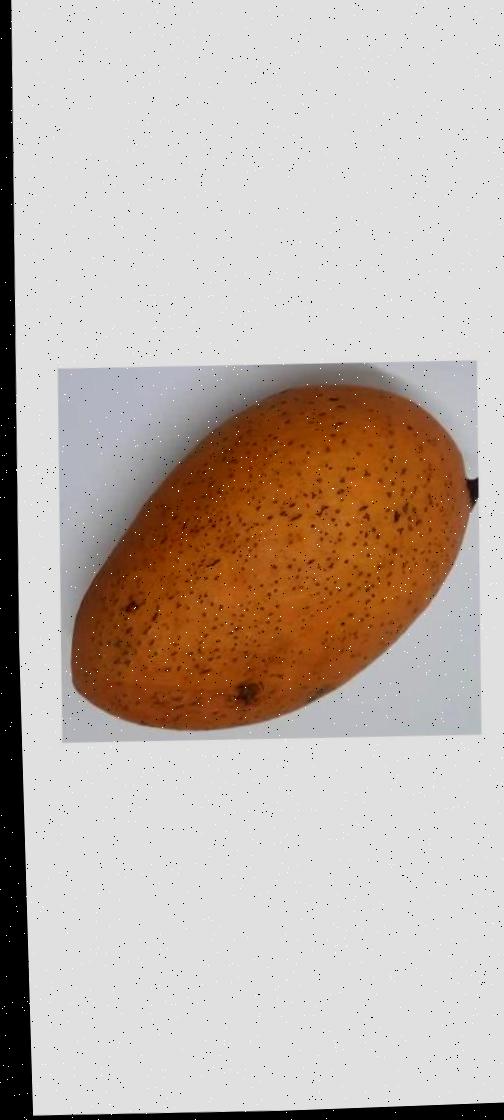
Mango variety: Ashshina Classic